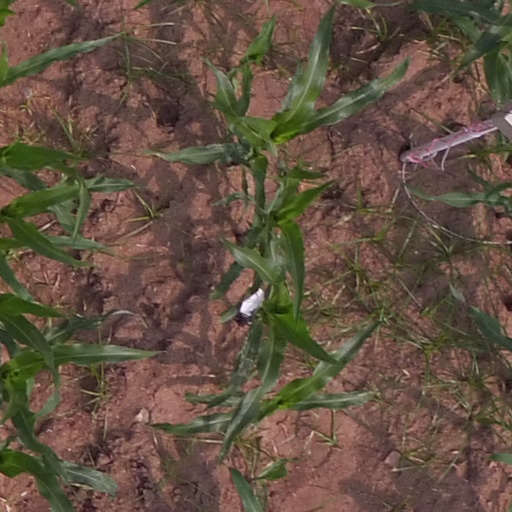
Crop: maize; corn